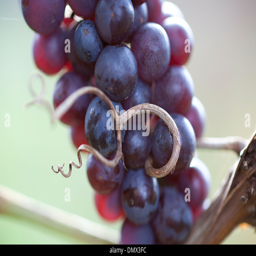
a bunch of grapes hanging from vines in a vineyard